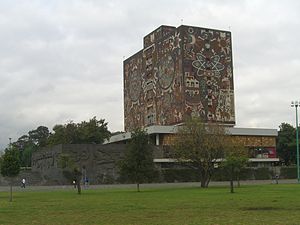
Universidad Nacional Autónoma de México
Centralbiblioteket ved UNAM i Mexico by
Universidad Nacional Autónoma de México, forkortet UNAM, er med sine ca. 300.000 indskrevne studerende det største universitet i Mexico og samtidig et af verdens største.